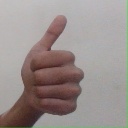
अक्षर: थ